1940 Nova Scotia hurricane

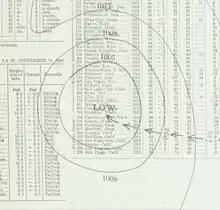
Surface weather analysis of the storm on September 13, at peak intensity

The 1940 Nova Scotia hurricane swept through areas of Atlantic Canada in mid-September 1940. The fifth tropical cyclone and fourth hurricane of the year, it formed as a tropical depression east of the Lesser Antilles on September 7, though at the time weather observations in the area were sparse, so its formation was inferred. The disturbance gradually intensified throughout much of its early formative stages, attaining tropical storm strength on September 10; further strengthening into a hurricane north of Puerto Rico occurred two days later. Shortly thereafter, the hurricane recurved northward, and reached peak intensity the following day as a Category 2 hurricane with maximum sustained winds of 100 mph (160 km/h) and a minimum barometric pressure of at least 988 mbar (hPa; 29.18 inHg). The cyclone steadily weakened thereafter before making landfall on Nova Scotia on September 17 with winds of 85 mph (135 km/h). Moving into the Gulf of Saint Lawrence later that day, the storm transitioned into an extratropical cyclone. The remnant system curved eastward and passed over Newfoundland before dissipating over the Atlantic on September 19.